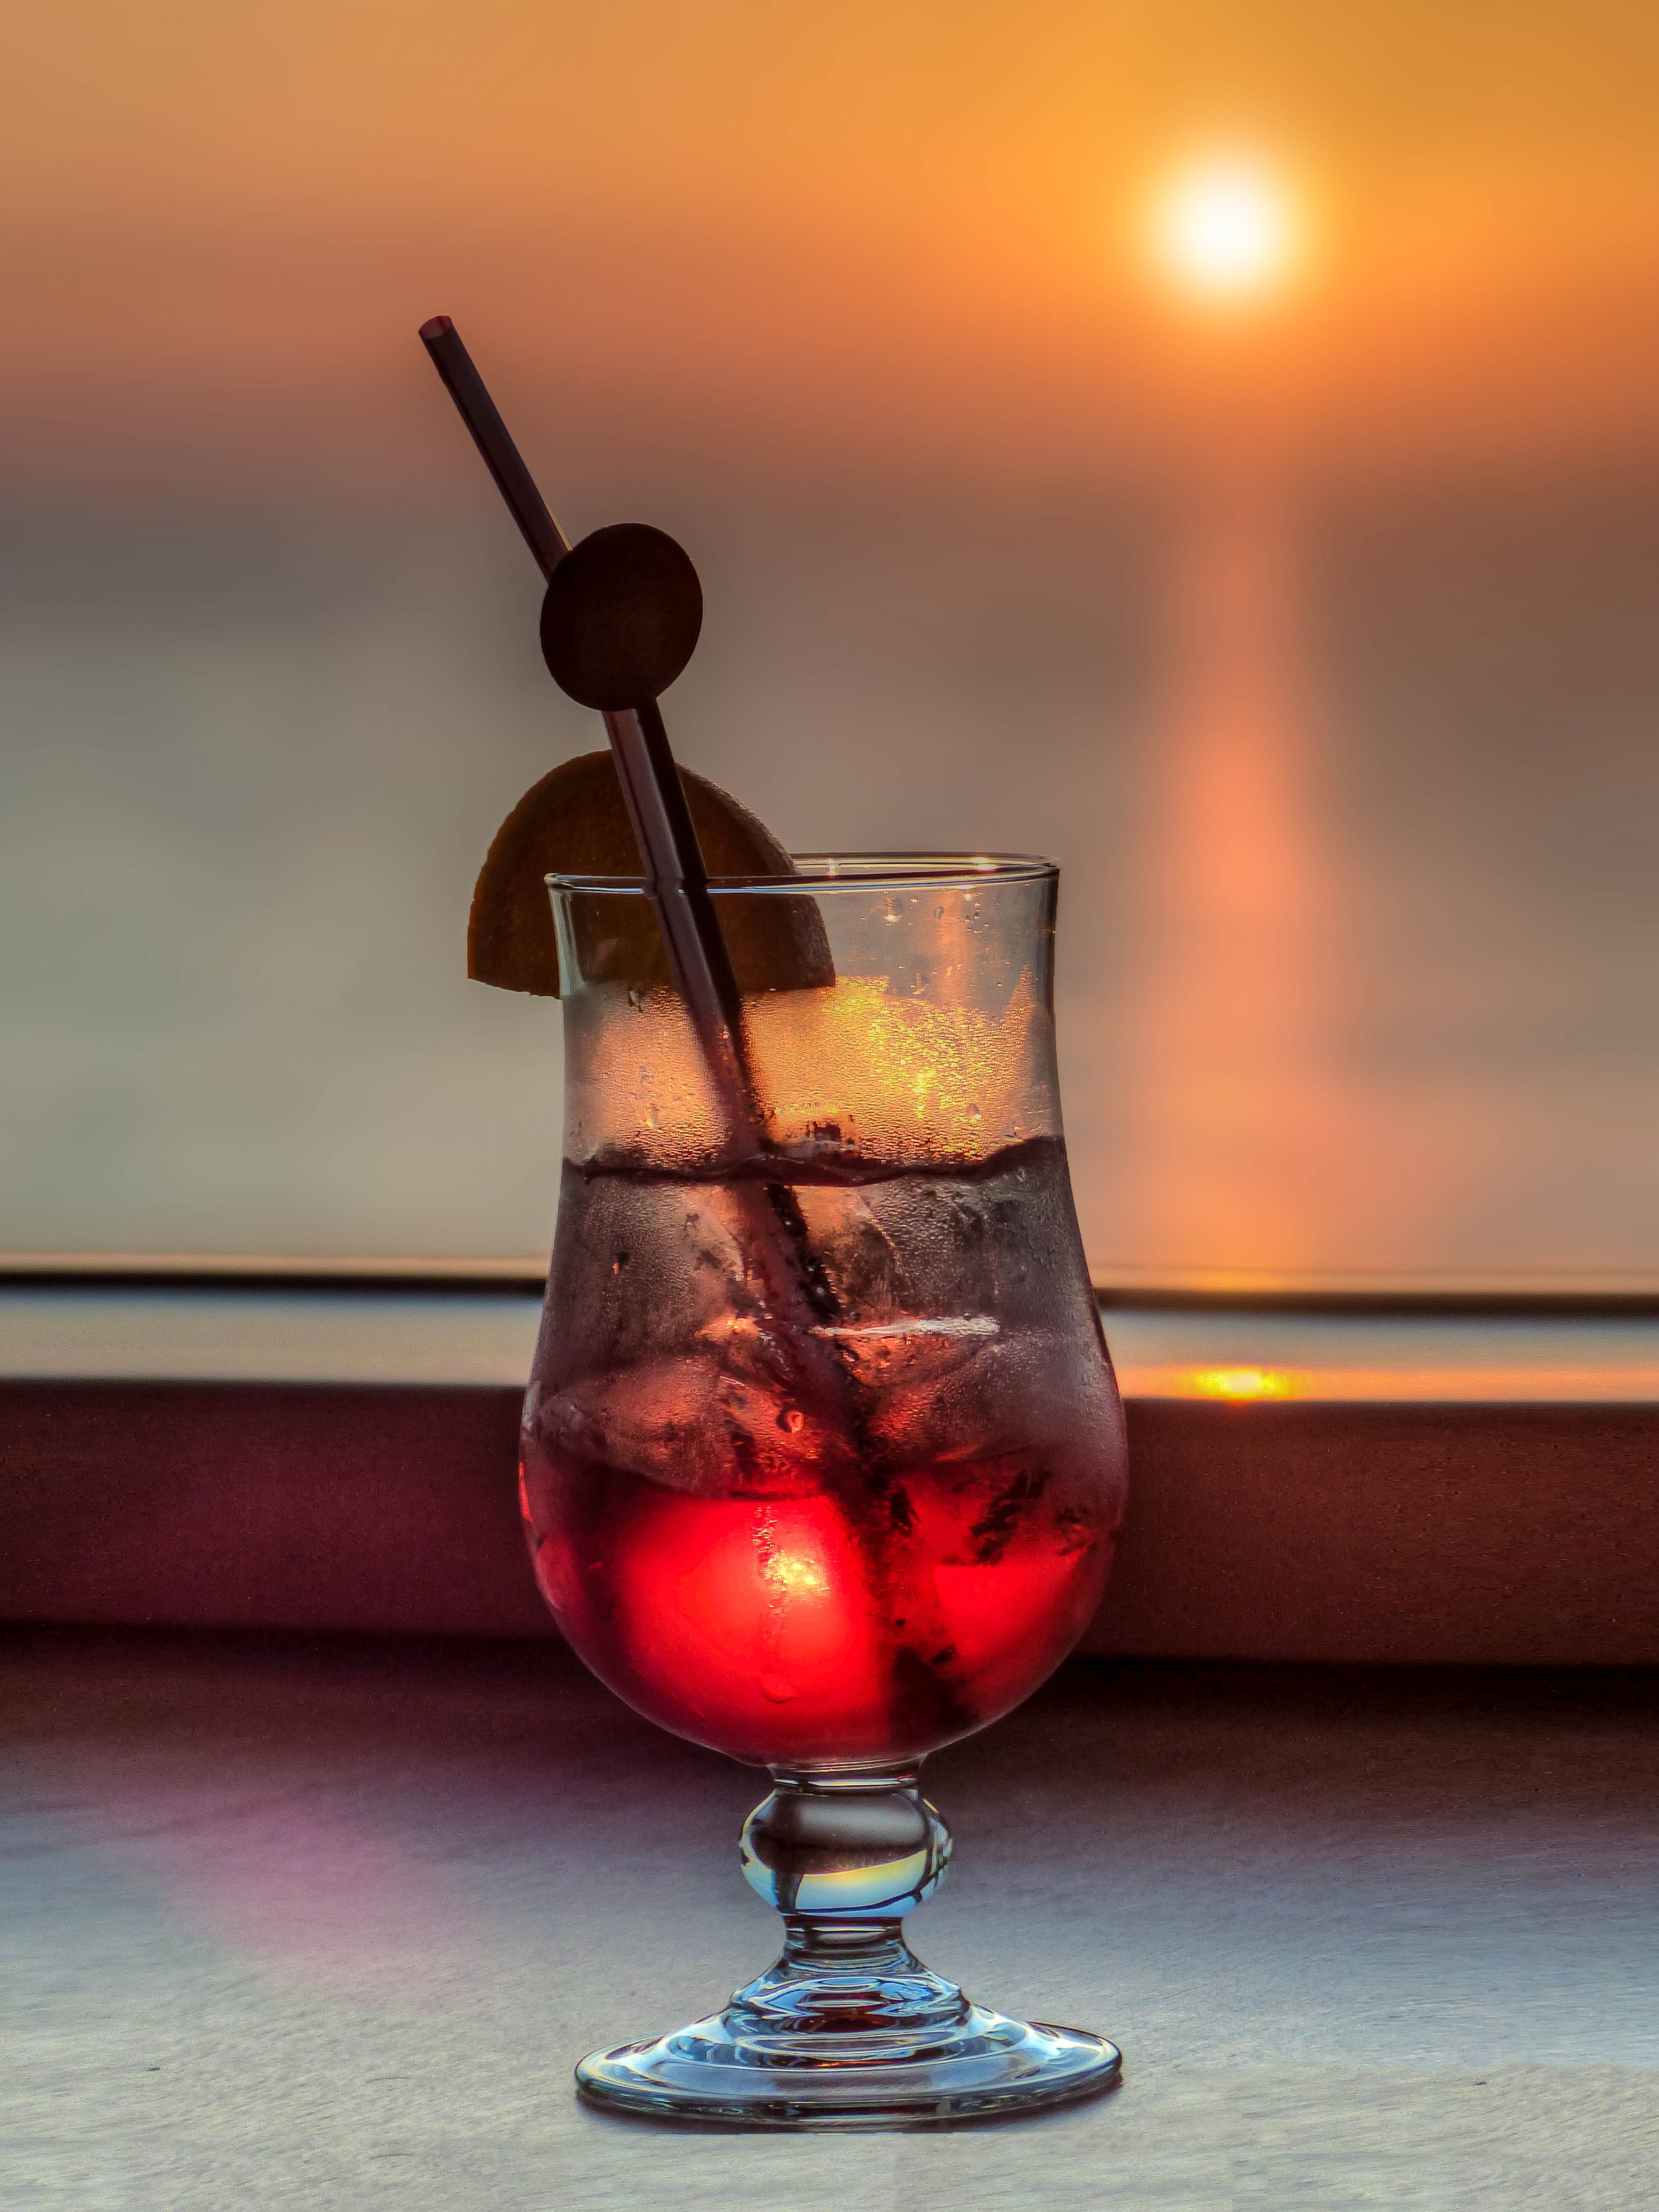
sunrise, sunset, glass, red, holiday, drink, cocktail, cruise, liqueur, tequila, catchycolorsred, tequilasunrise, alcoholic beverage, still life photography, distilled beverage